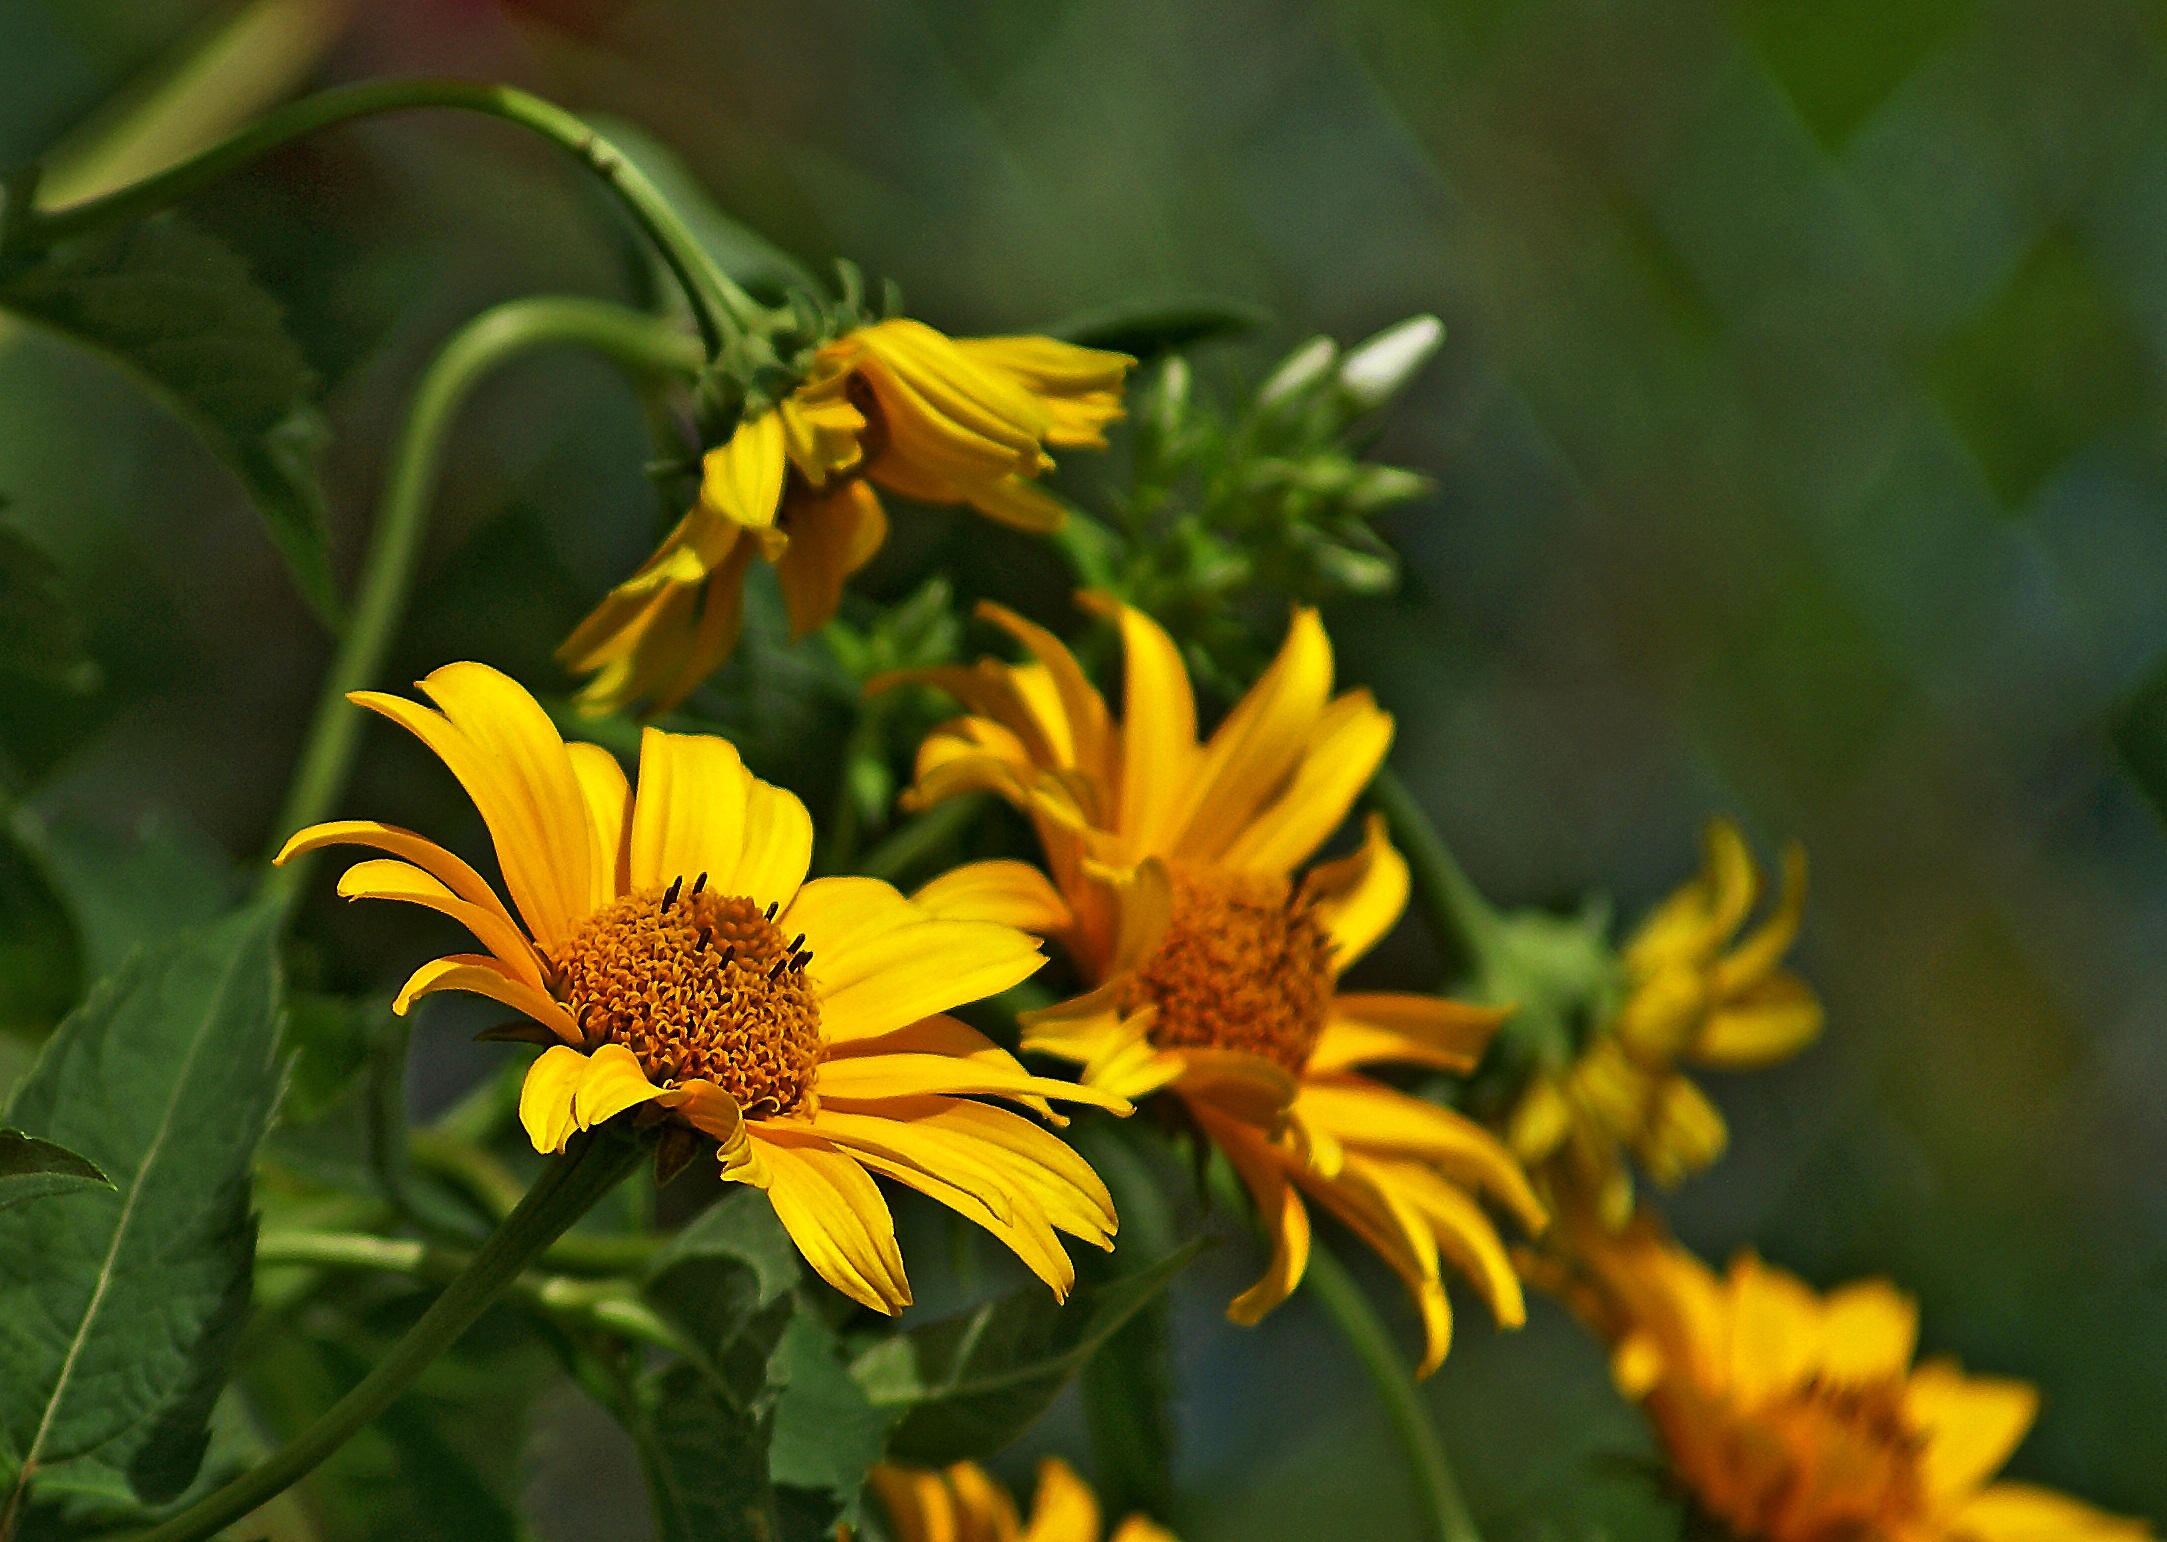
nature, plant, flower, bloom, summer, foliage, spring, insect, botany, blooming, yellow, garden, closeup, flora, sunflower, plants, wildflower, flowers, nectar, macro photography, flowering plant, the petals, daisy family, the stem, land plant